Gunderich of Trier

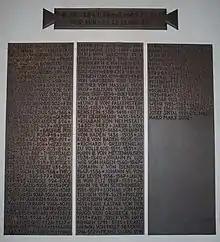
Tabula Episcoporum Trevirensium

Gunderich of Trier, also Gundwich (fl. c. 600) was a bishop of Trier, born in the 6th century.